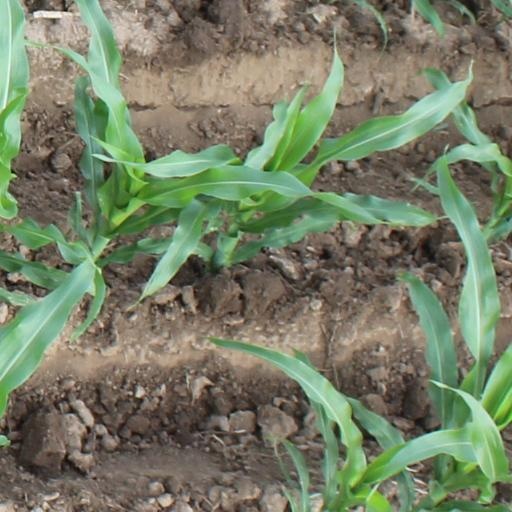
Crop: maize; corn